Sanyang railway station

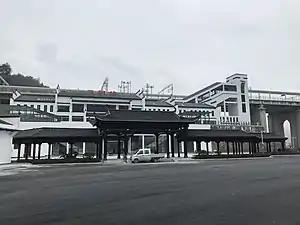
Exterior of the station

Sanyang railway station is a railway station in Shexian County, Huangshan, Anhui, China. It opened on 25 December 2018 along with the Hangzhou–Huangshan intercity railway.